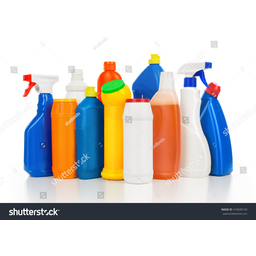
Label: plastic